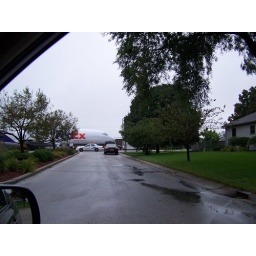
An airplane being towed down the street in front of our development.